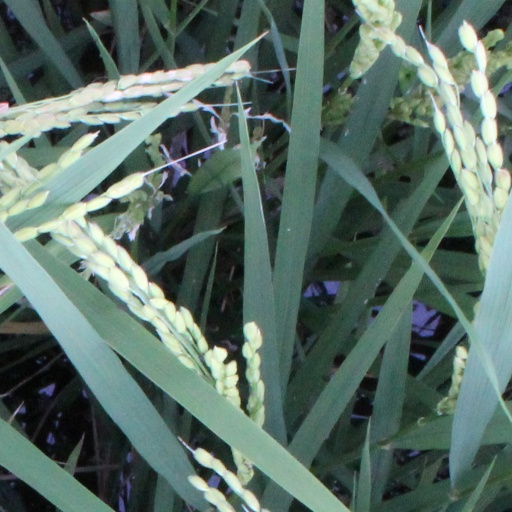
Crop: rice